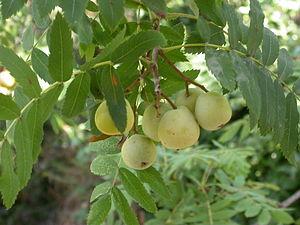
Fruit et feuilles de cormier (Sorbus domestica)